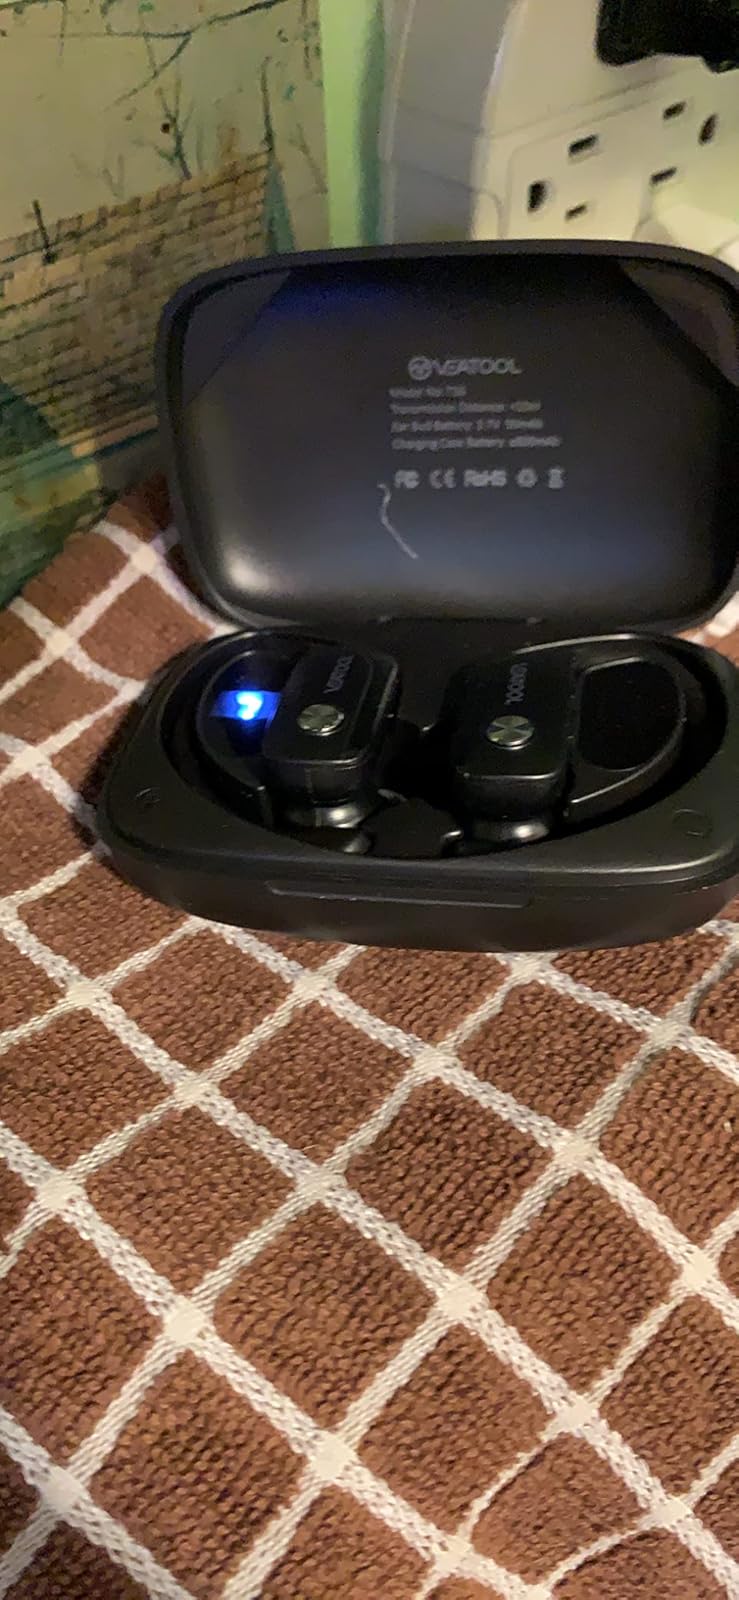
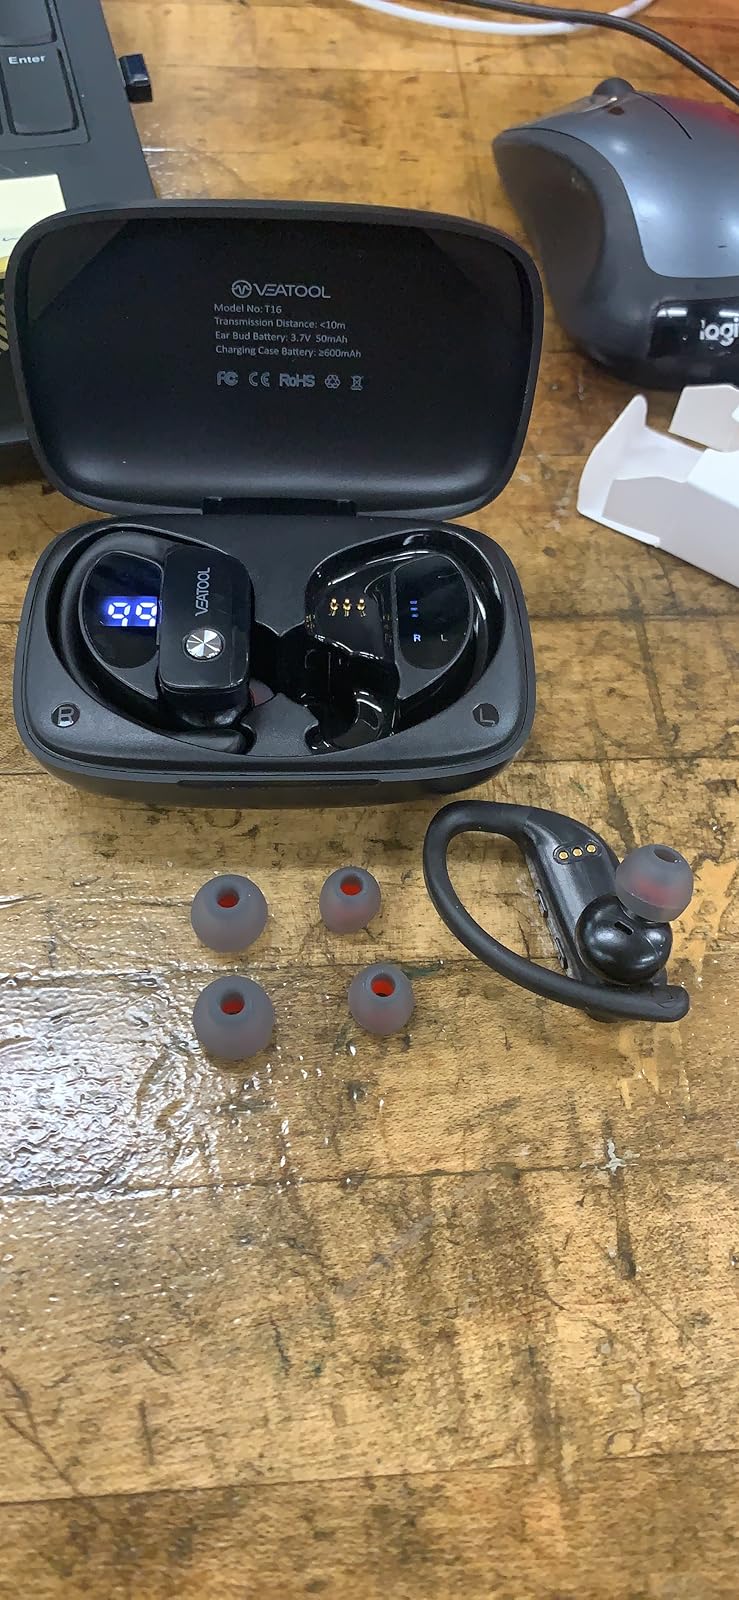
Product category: earbuds
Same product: yes